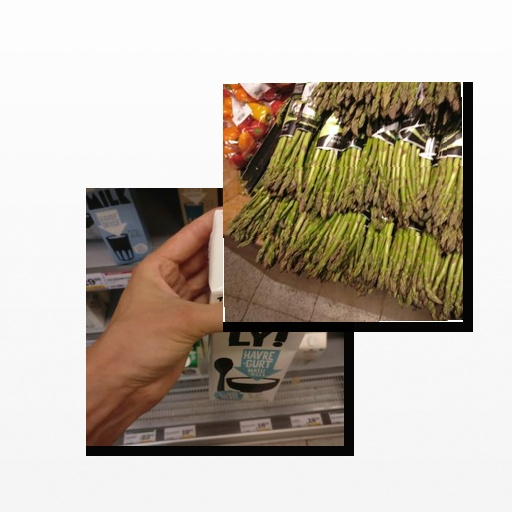
Food items: asparagus, oatghurt